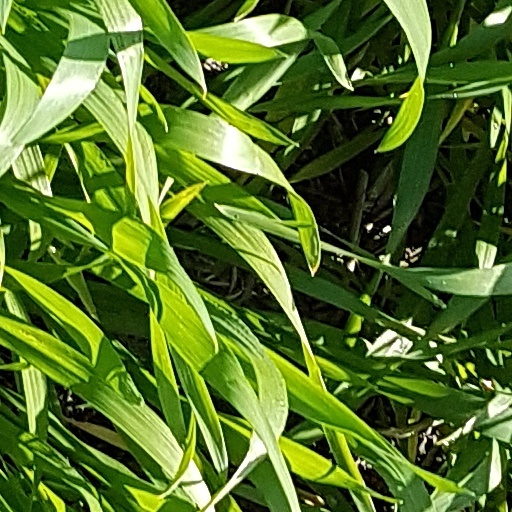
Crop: wheat